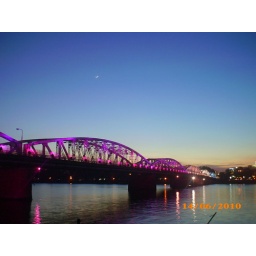
Hue bridge at the end of the day's boat trip in Vietnam.